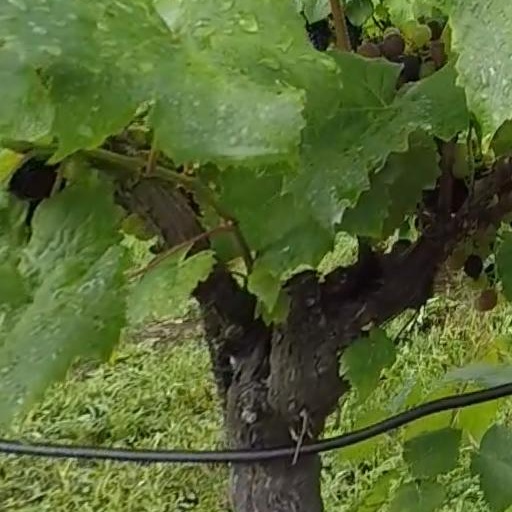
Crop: grape